Doane's Falls

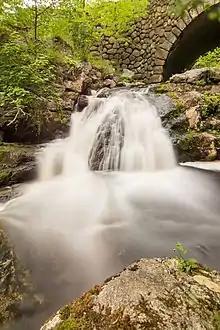
Long exposure of Doane's Falls. Photo courtesy of David Wornham

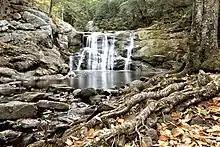
Doanes Falls, Lower Falls. Photo courtesy of Mark Thatcher Oct 2020

Doane's Falls is a series of five waterfalls located in Royalston, Massachusetts along an section of Lawrence Brook, a tributary of the Millers River that originates from Laurel Lake in Fitzwilliam. The falls are part of a open space preserve acquired in 1959 by the land conservation non-profit organization The Trustees of Reservations. The Tully Trail passes through the property.